Beibit Zhukayev

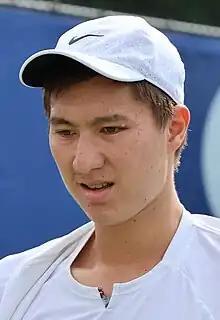
Zhukayev in 2023

Beibit Zhukayev (born 12 October 2000) is a Kazakh tennis player.